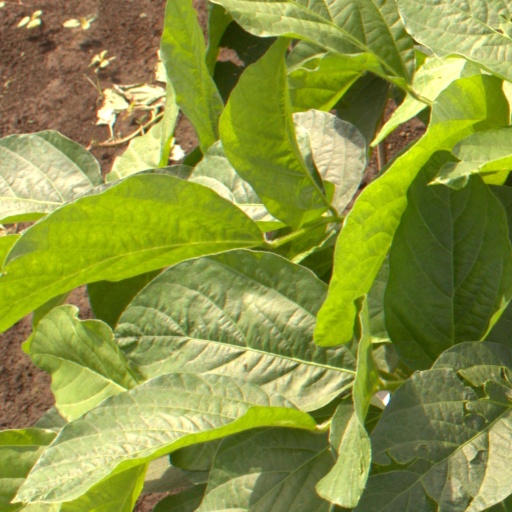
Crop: soybean